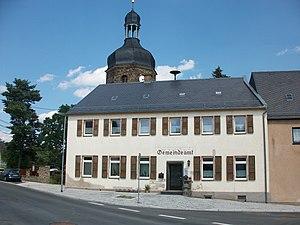
Theuma est une commune de Saxe, située dans l'arrondissement du Vogtland, dans le district de Chemnitz.